Harold Jarman

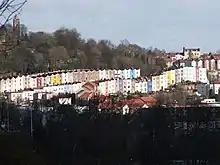
Jarman was born on Ambra Vale South, Cliftonwood, which is visible to the left of the photo

He began attending Hotwells Primary School from 1944, Hotwells being a short walk from the family home, then went to Penpole School in Shirehampton for a year in 1950 before moving to the nearby Portway Boys' School in 1951. He only remained at Portway school for a year, and in 1952 he moved school again when he passed the entrance exam for the Bristol Technical School (Building) in the Barton Hill area of Bristol.